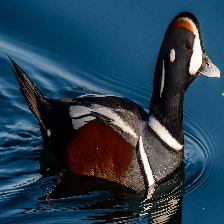
Species: HARLEQUIN DUCK
Scientific name: HISTRIONICUS HISTRIONICUS
ImageNet parent category: drake